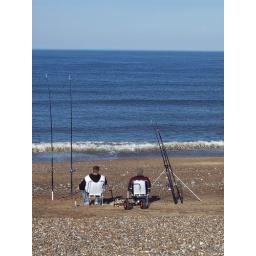
What better way to spend the day then sitting in your chair and watching the sea rush up and down the beach.